Hick Carpenter

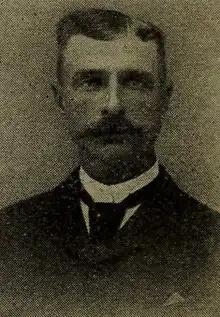
Carpenter shown in the 1915 Spalding Guide

Warren William "Hick" Carpenter (August 16, 1855 – April 18, 1937) was an American third baseman who played with several major league teams from 1879 to 1892.